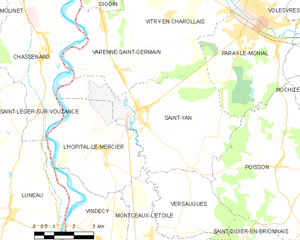
Carte des communes françaises